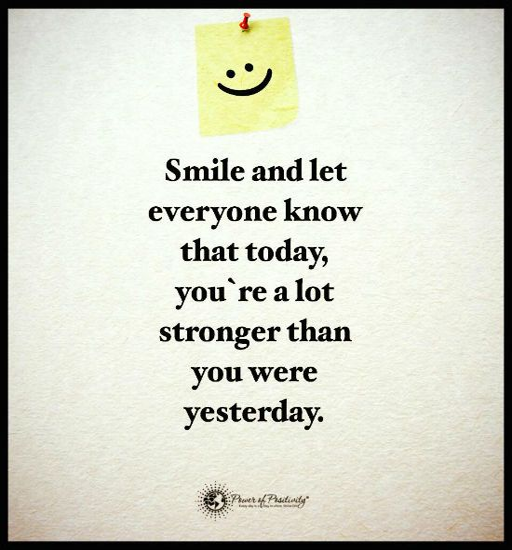
smile and let everyone know that today you are a lot stronger than you were yesterday .